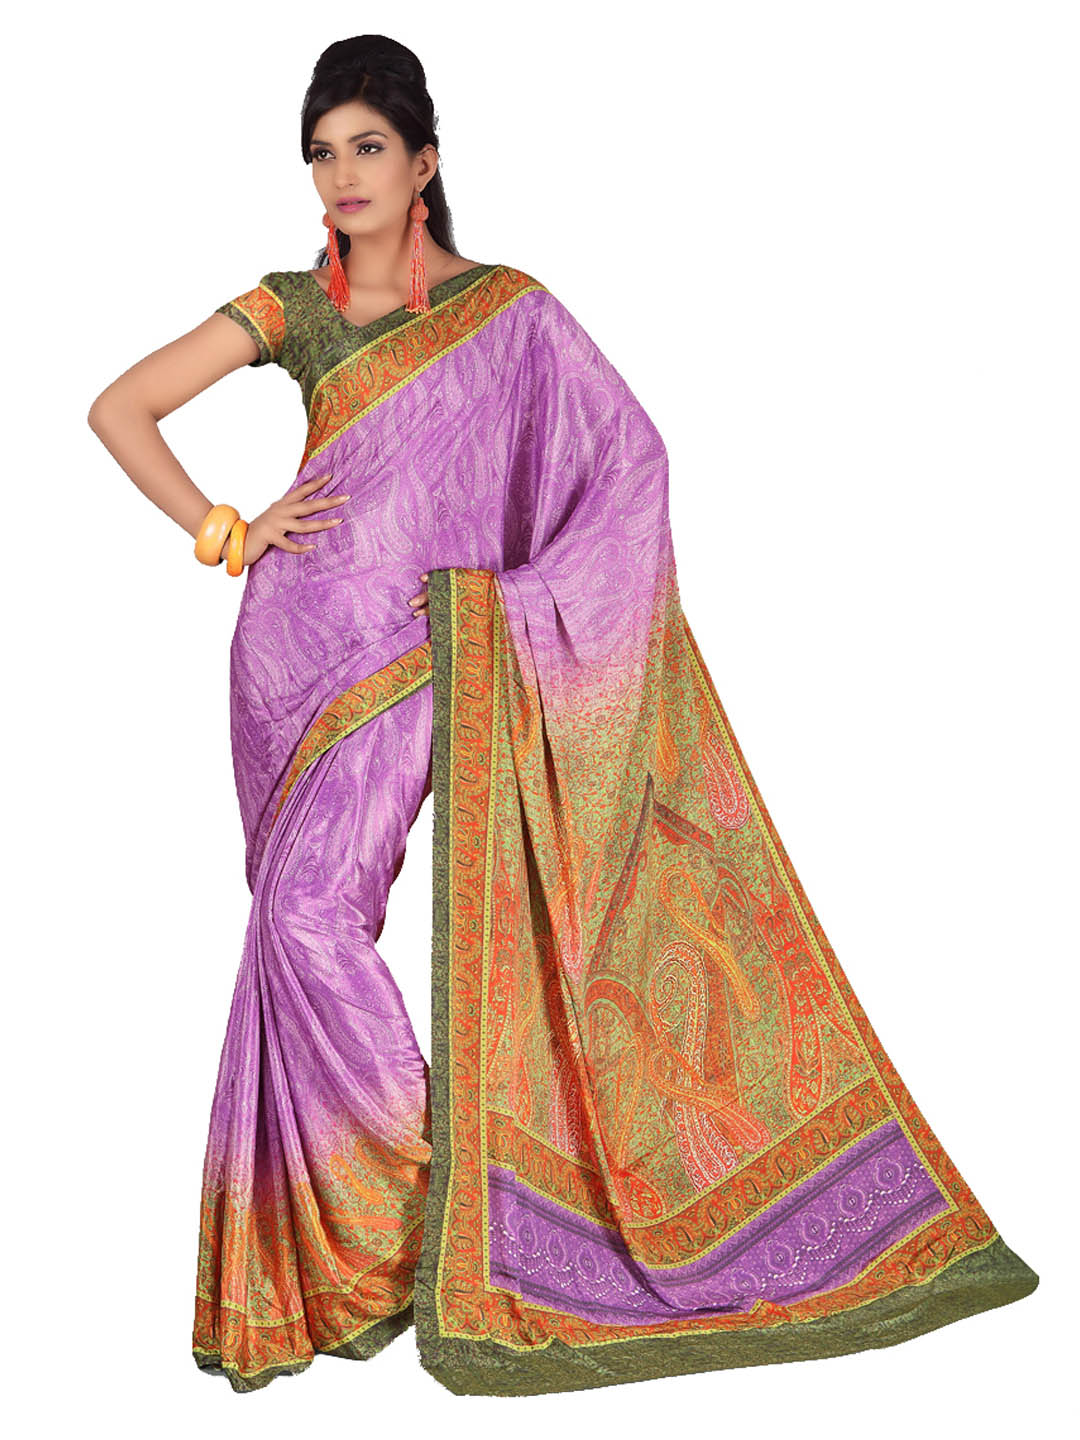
FNF Purple Printed Sari
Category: Apparel / Saree / Sarees
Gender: Women
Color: Purple
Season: Fall 2012
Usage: Ethnic